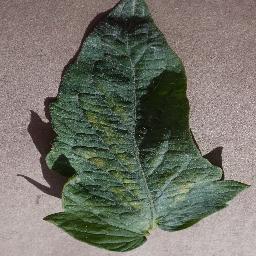
Label: Tomato___Spider_mites Two-spotted_spider_mite